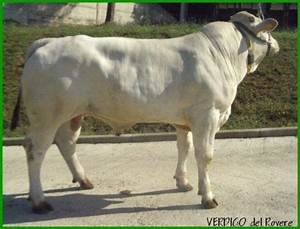
Label: cow